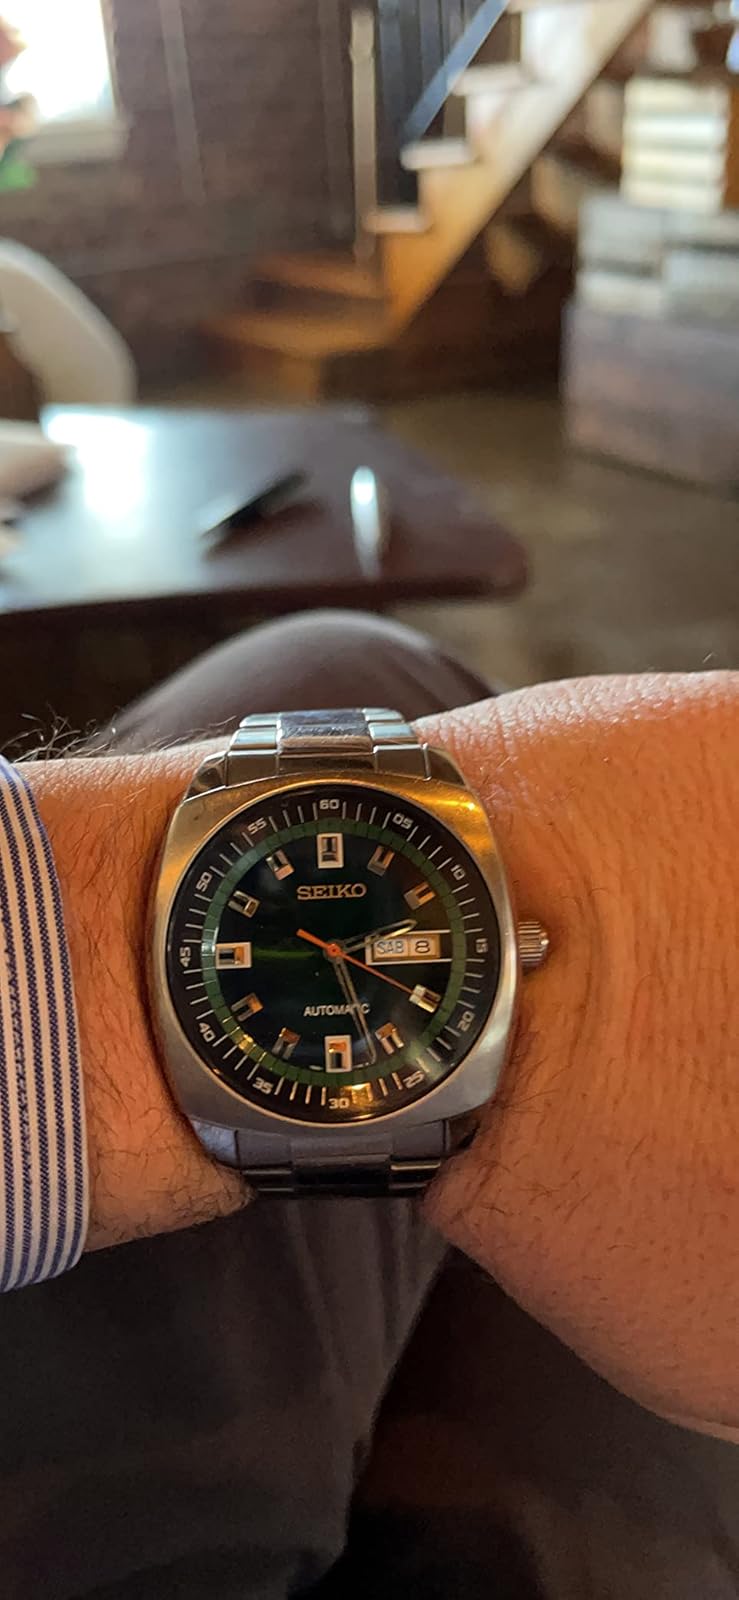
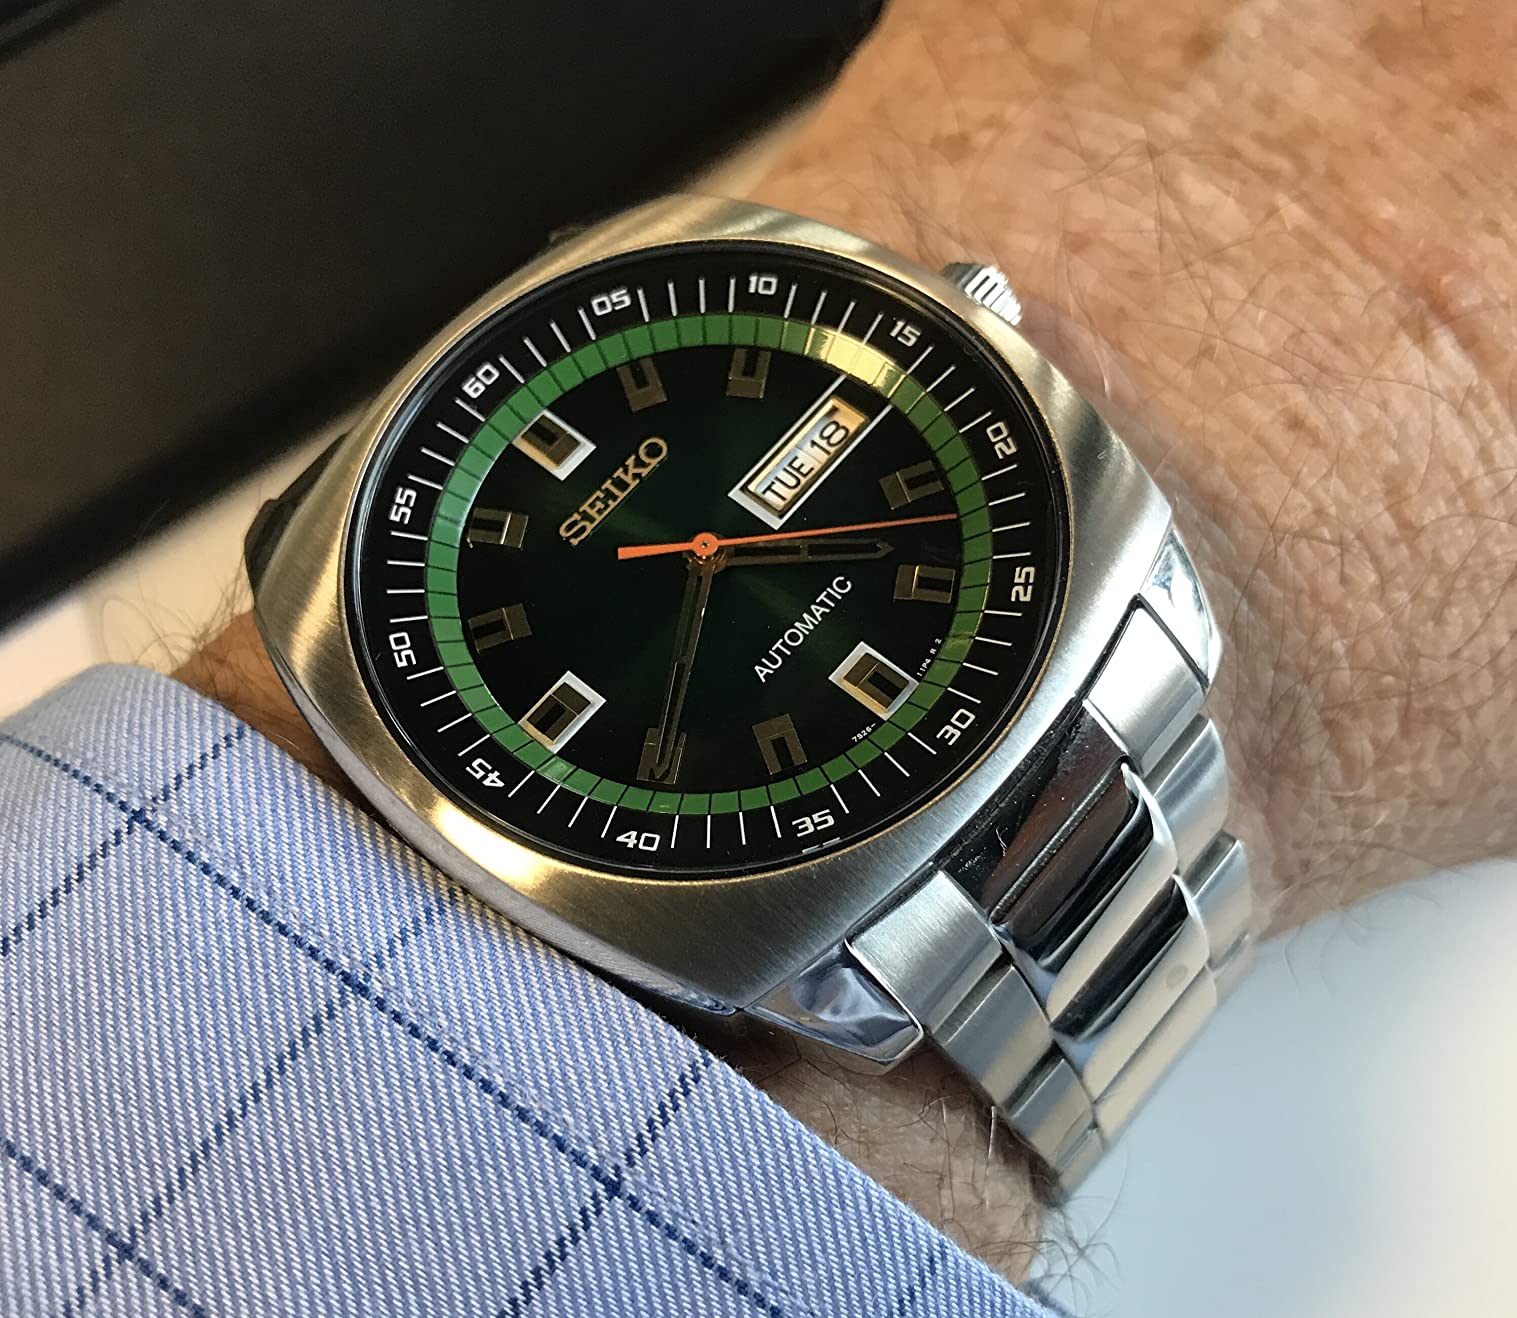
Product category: accessories_watch
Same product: yes